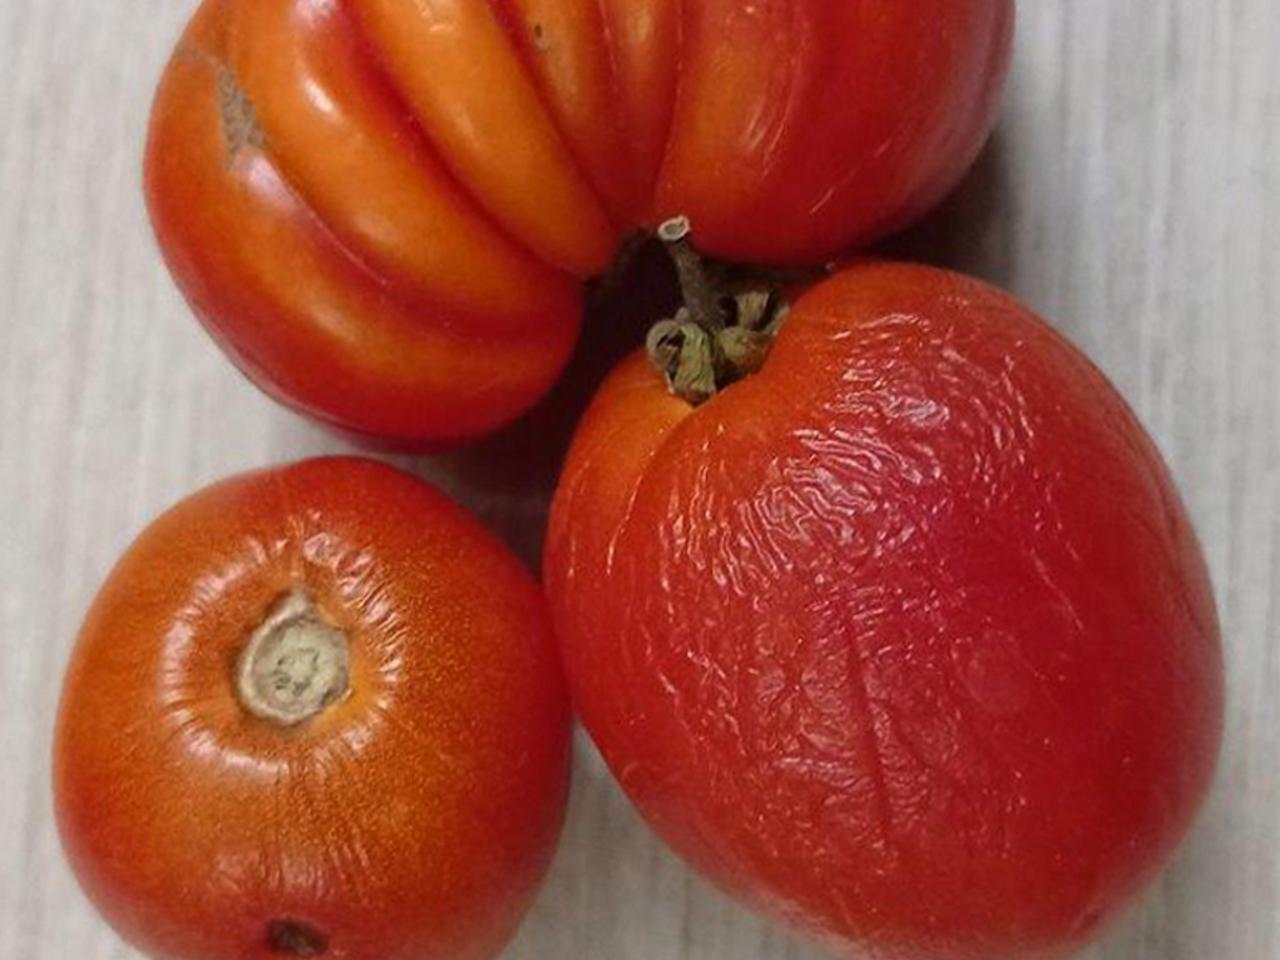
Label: Rotten